Delaware Route 9

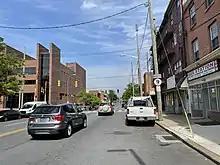
DE 9 northbound on West 4th Street past North Market Street in Wilmington

Here, DE 9 turns northeast onto East 6th Street, crossing a marshy creek and widening into a four-lane divided highway. The route curves north and becomes Wilmington Road, passing through commercial areas. The road crosses the Norfolk Southern New Castle Secondary again at-grade and runs through suburban residential neighborhoods and businesses, leaving New Castle. DE 9 becomes New Castle Avenue and passes to the west of Veterans Memorial Park before it comes to a cloverleaf interchange with Interstate 295 (I-295)/US 40 a short distance to the west of the Delaware Memorial Bridge over the Delaware River. After the Rogers Road junction, DE 9 turns into a four-lane undivided road that continues through industrial and residential areas, crossing under I-495 without an interchange. The road briefly becomes a divided highway again and intersects the southern terminus of DE 9A, which heads east to provide access to I-495 and the Port of Wilmington.